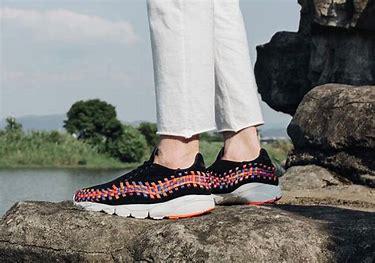
Brand: Nike
Model: Air Footscape Woven